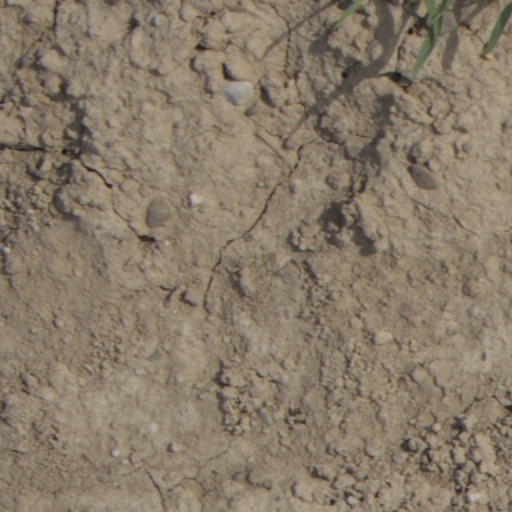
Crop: wheat